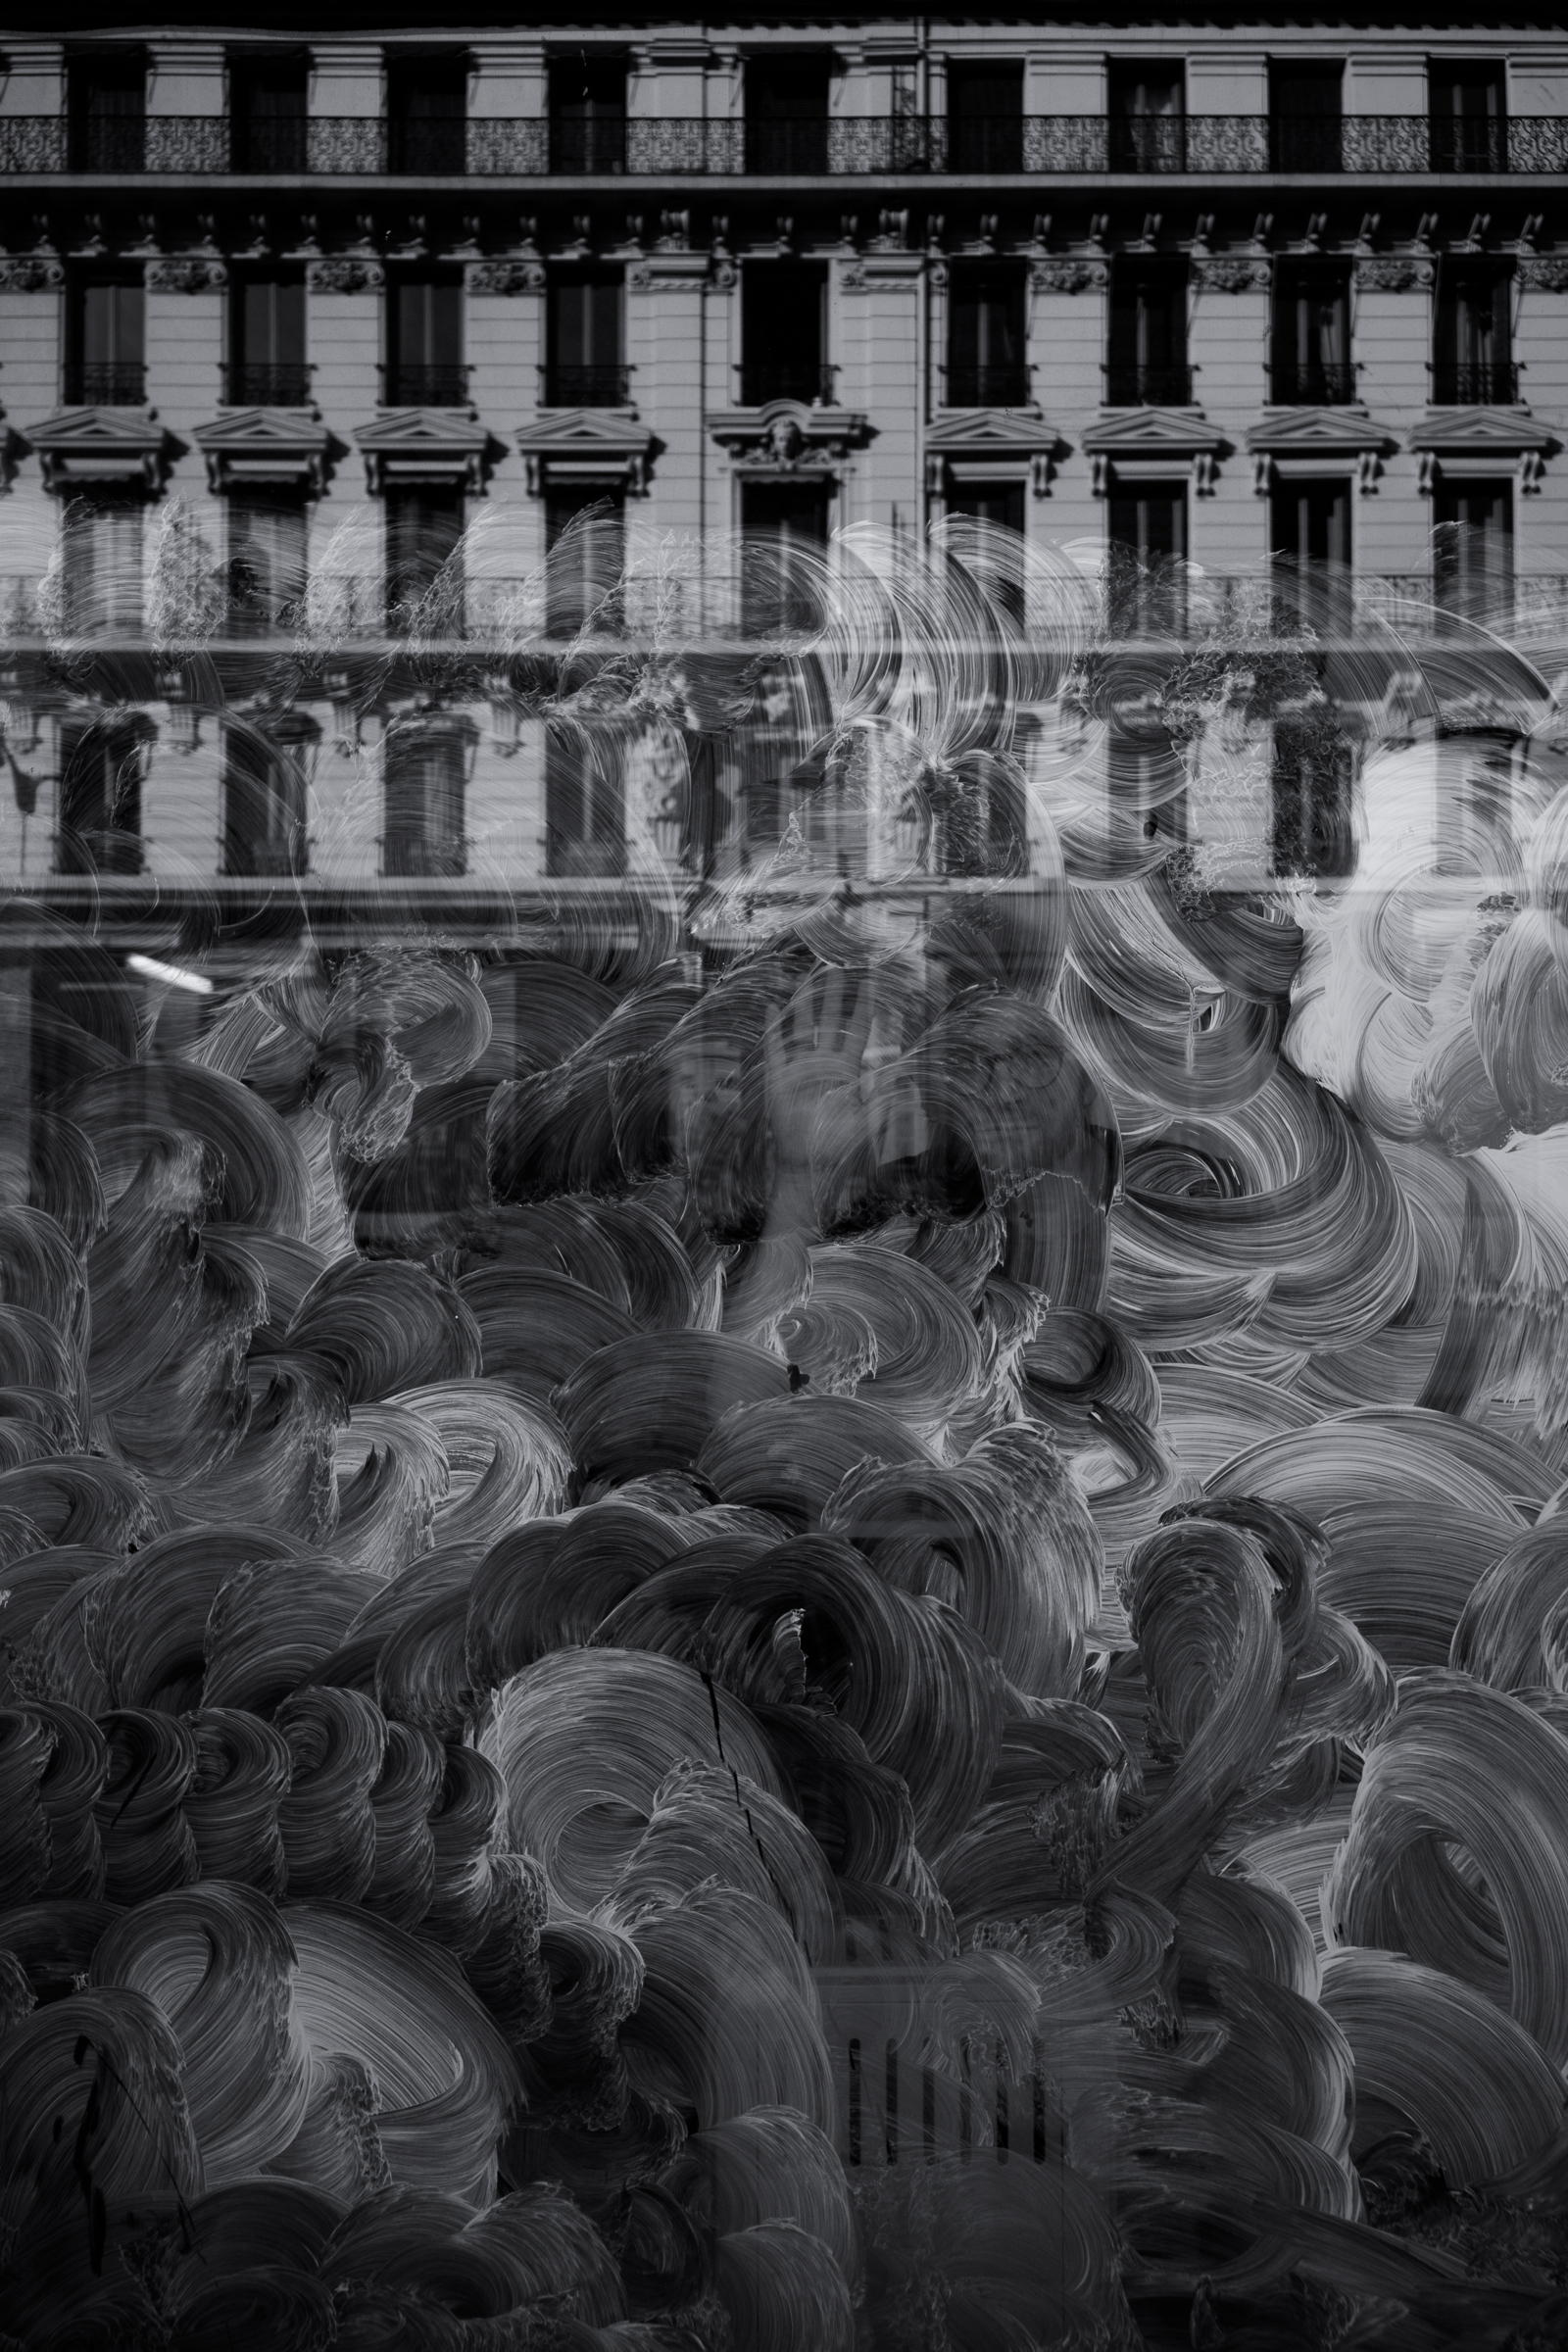
black and white, reflection, darkness, black, monochrome, art, symmetry, water feature, monochrome photography